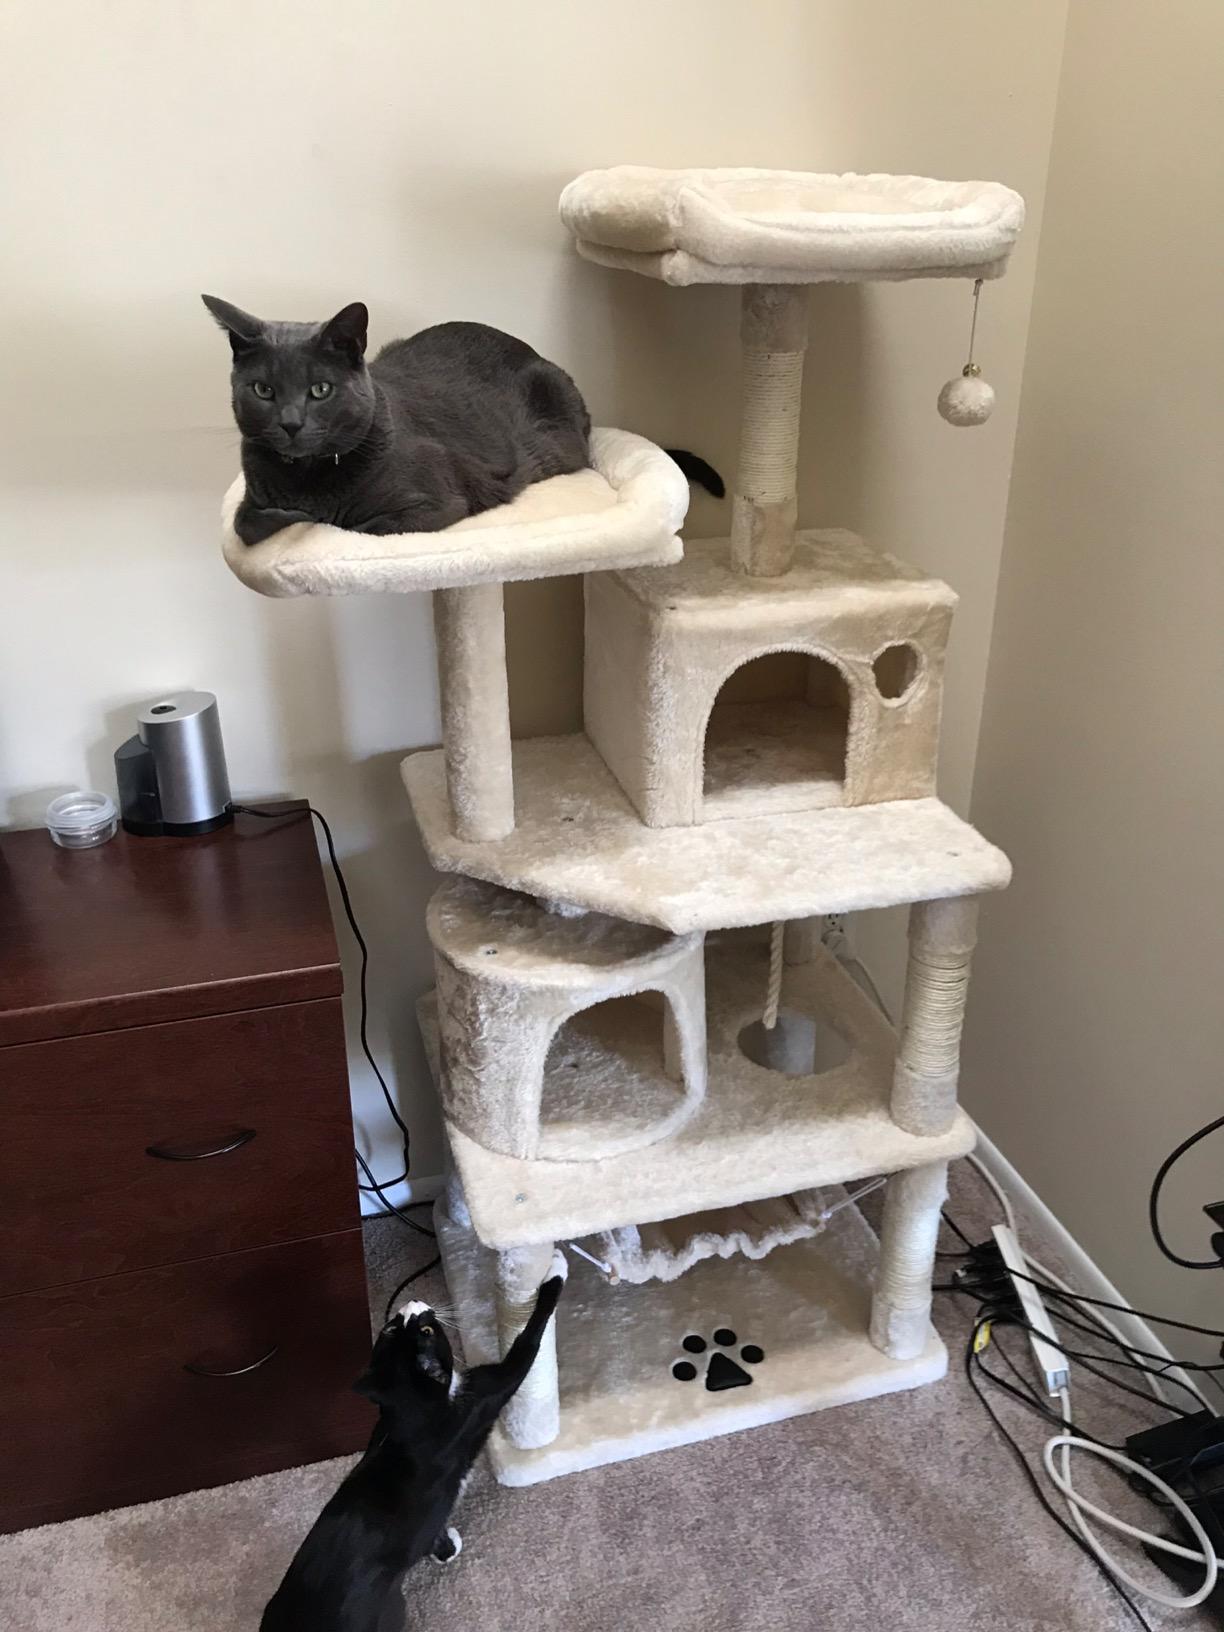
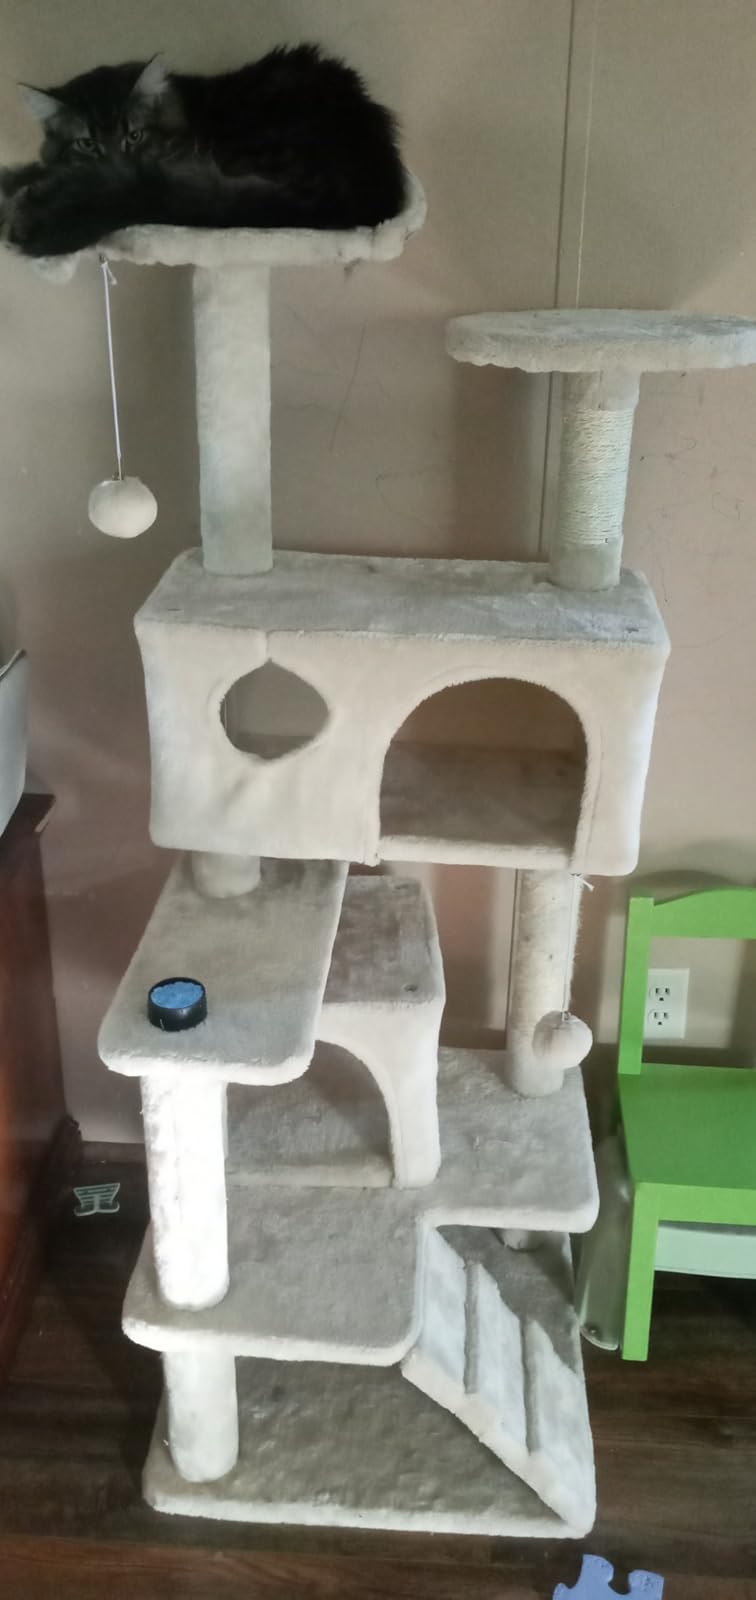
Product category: items_cat tree
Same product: no